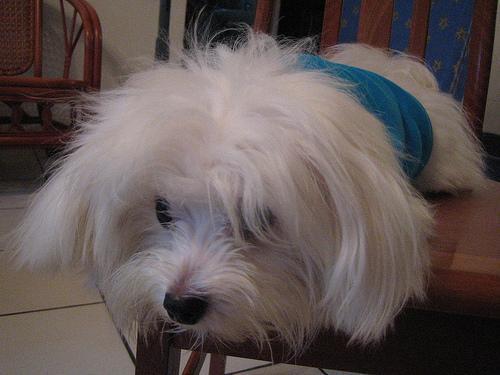
Maltese_dog